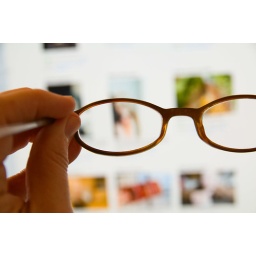
Just noticing how dirty my glasses have gotten this week. Yes, that's flickr in the background.